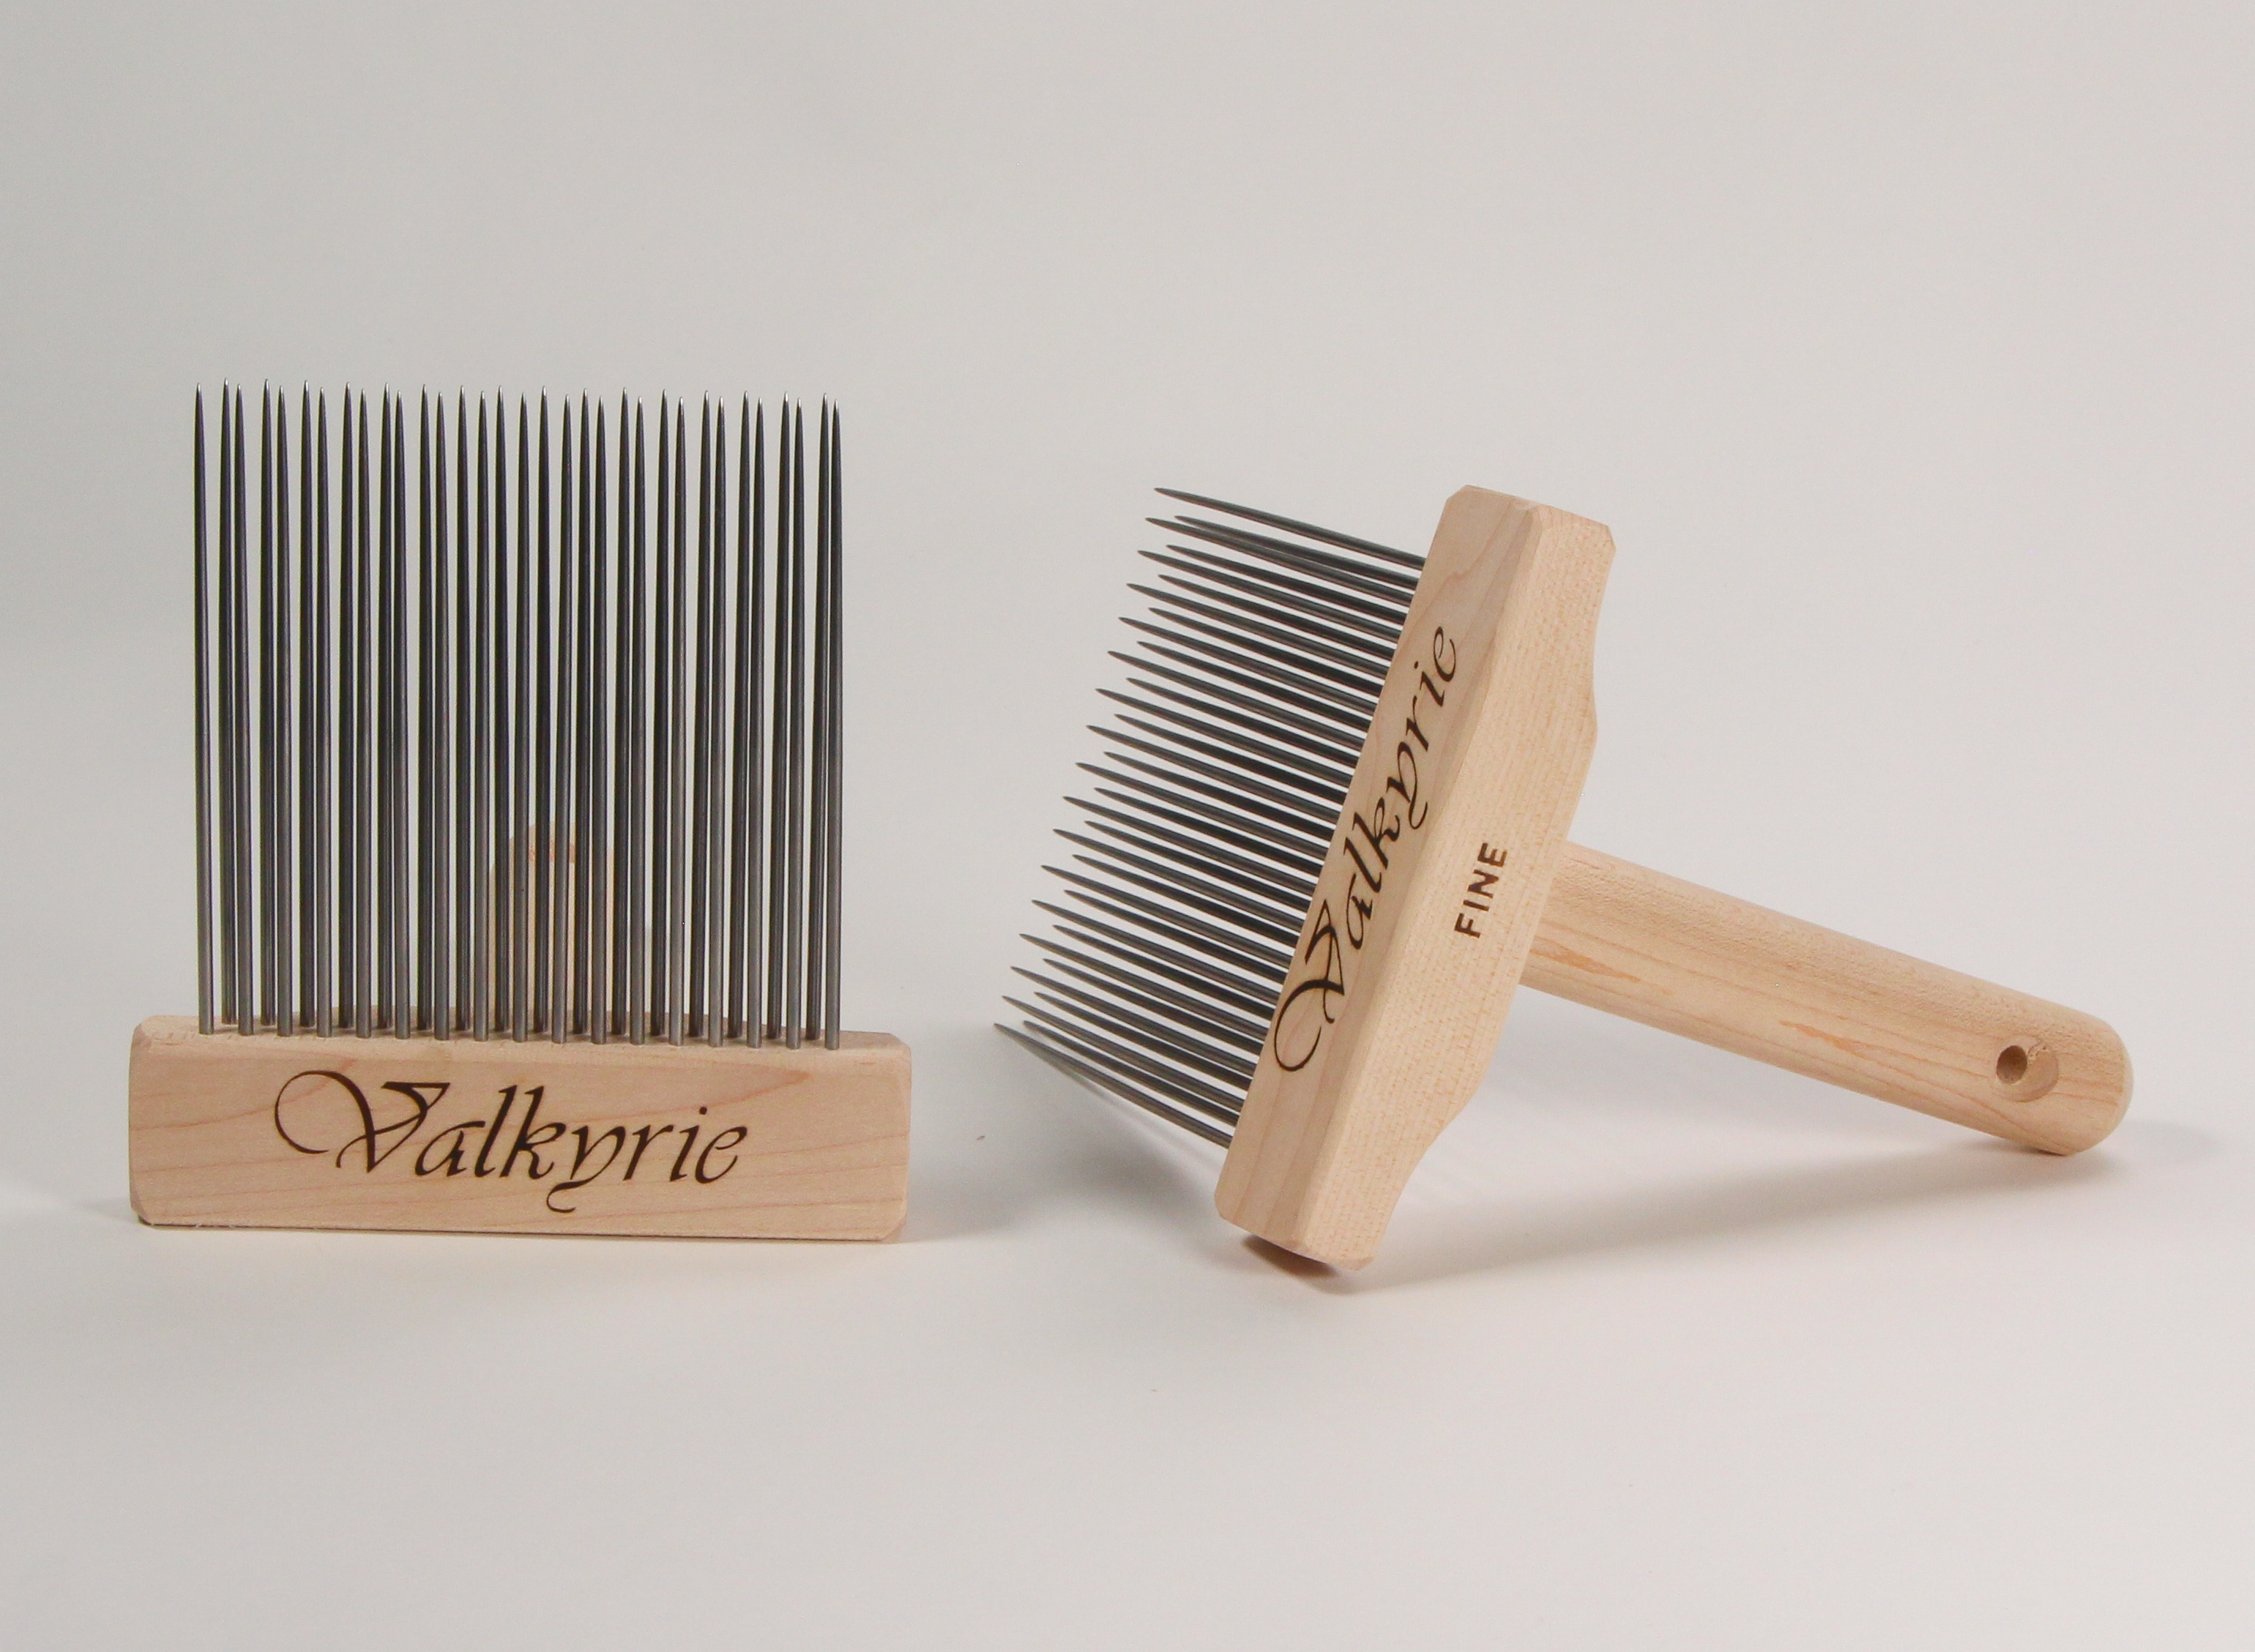
Fine Combs
Good for medium to coarser fibers. Finer fibers may require more passes to get desired results. Not recommended for fine, silky fibers like cria alpaca, kid mohair or angora. The polished, hardened steel tines have a long taper to a sharp point and shouldn't need straightening under normal use. They are flexible enough to take abuse and still bounce back to their intended alignment. The tines slant slightly back for the last 1″ to the tip which helps them pass by each other without interference. The head and handle are made of unfinished hard maple. Sold as a pair. Specs: Number of rows/pitch: 2 Total tines: 33 (17 in front and 16 behind) Tine diameter: 3/32" Tine length: approx 4.25" Tine setting/spacing: 1/4" on center Head width: 5" Working width: 4" Handle is 1" diameter and about 5" long Total weight for the pair is about 18 ounces.
Brand: Valkyrie Tools
Category: Arts & Entertainment > Hobbies & Creative Arts > Arts & Crafts > Art & Crafting Tools > Thread & Yarn Tools > Fiber Cards & Brushes > Teasing Tools